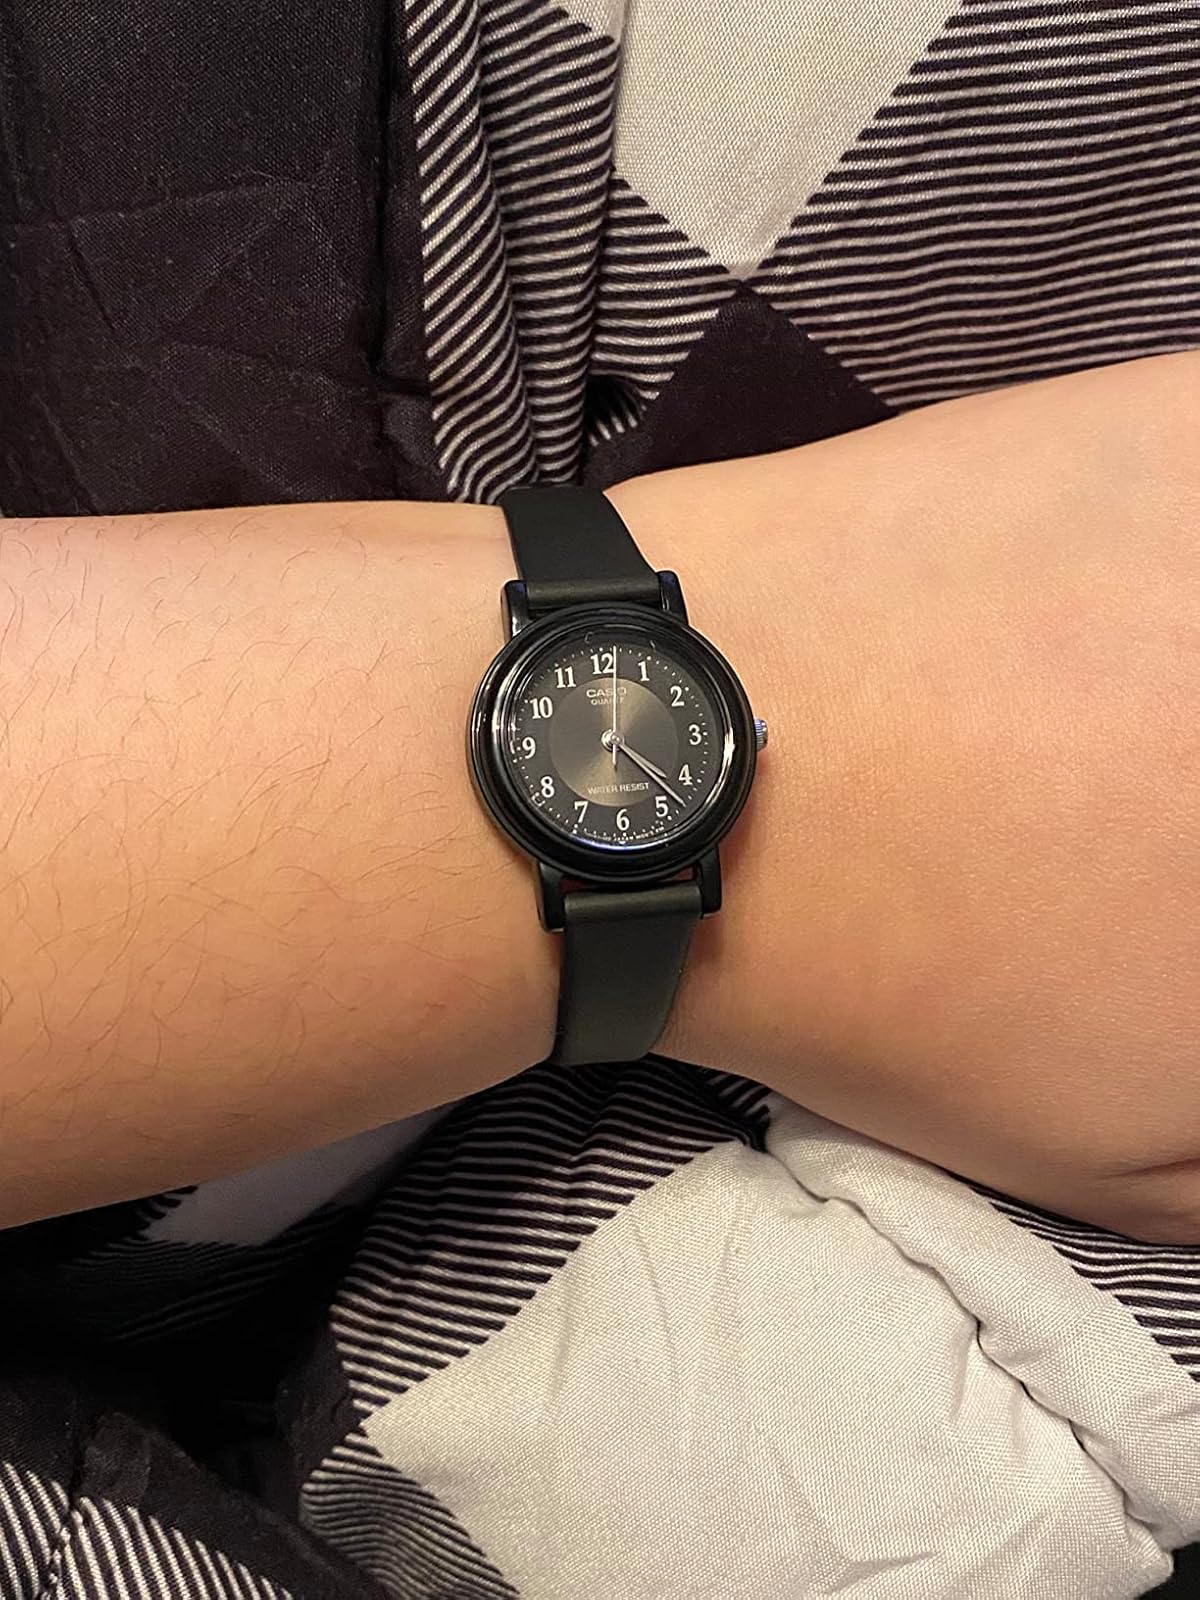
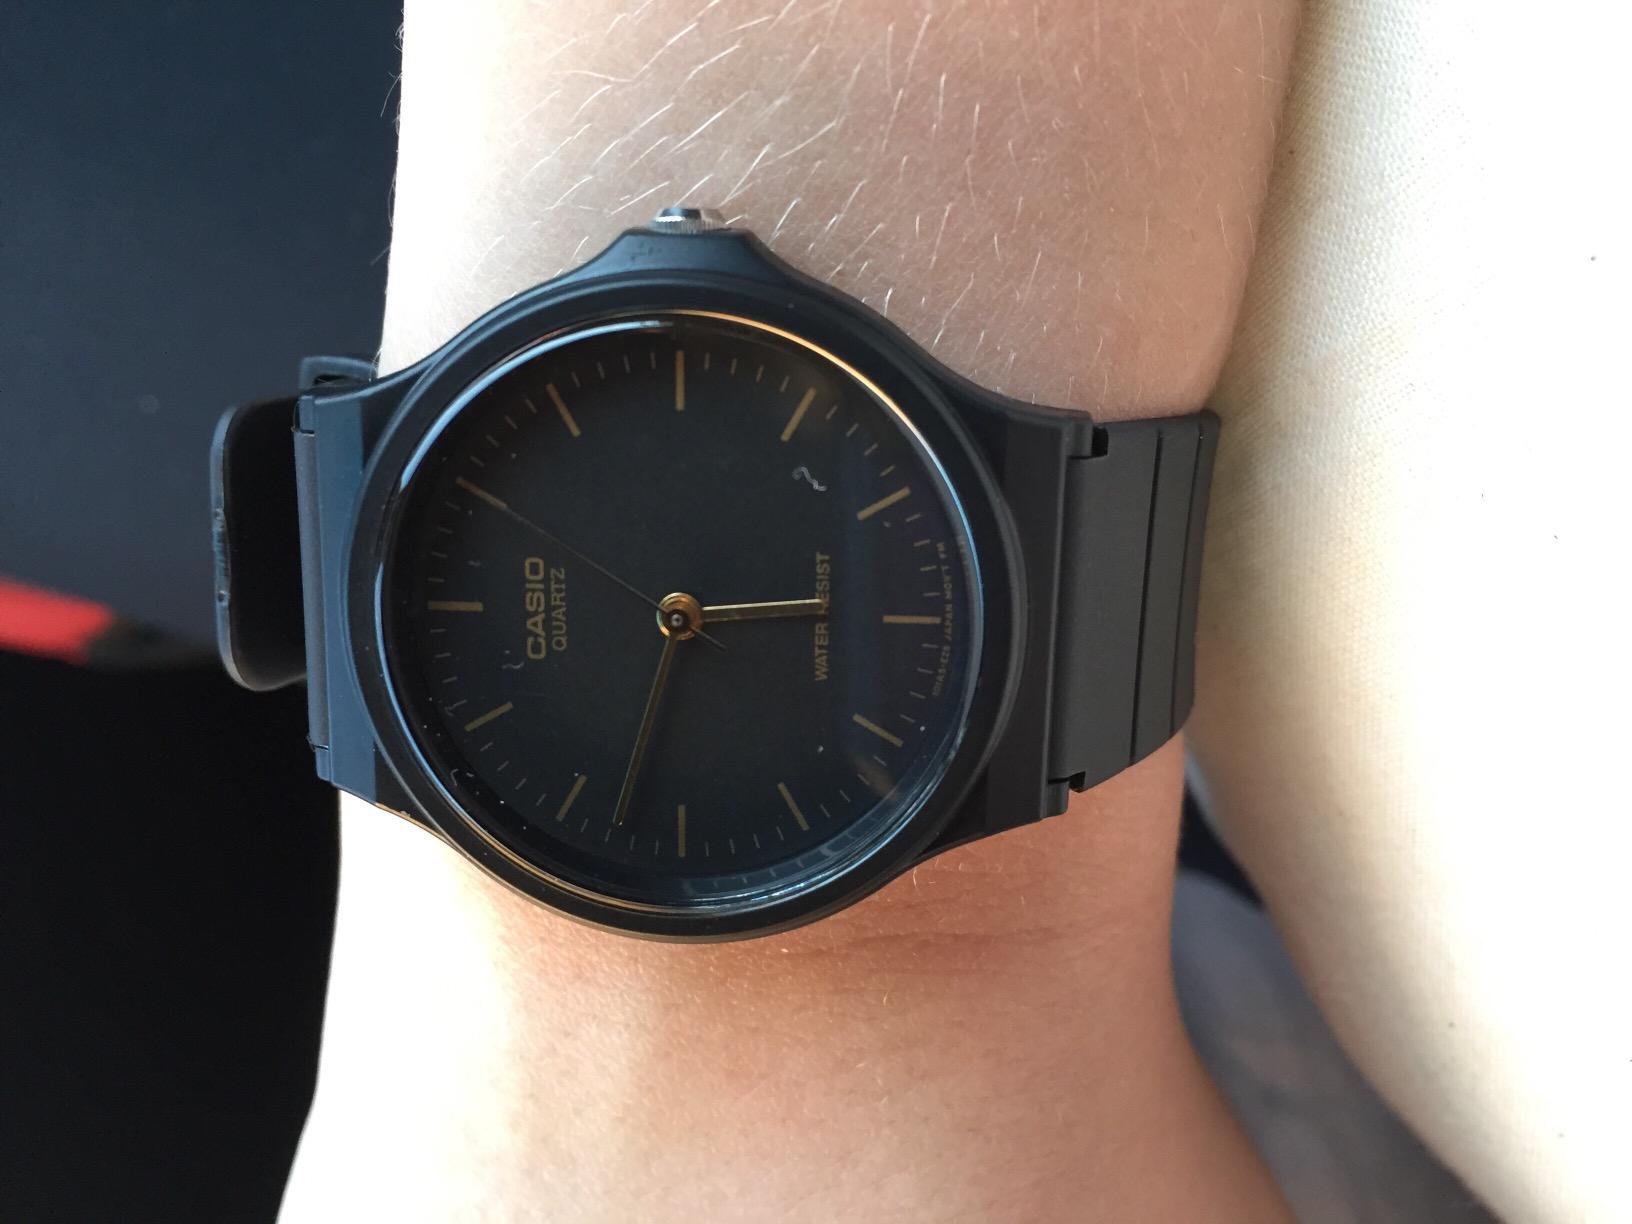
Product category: accessories_watch
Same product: no